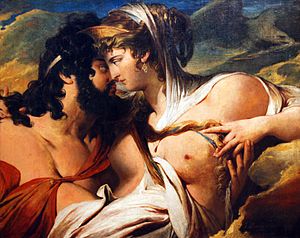
Zeus / Zeus i Iliaden
Jupiter og Juno på Idabjerget. Maleri af James Barry fra 1773 (City Art Galleries, Sheffield).
Zeus er gudernes konge i den græske mytologi, og gud over himmel og torden. Han bor på Olympen, Grækenlands højeste bjerg. Den oldgræske gud Zeus minder på mange områder om de indoeuropæiske guder Indra, Jupiter, Perkūnas, Perun, Thor og Odin. Hans romerske modstykke er guden Jupiter.